Fuggerau

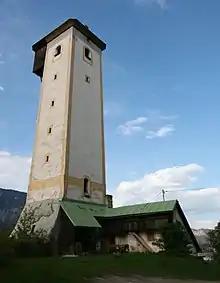
The Schrotturm Gailitz at the Fuggerau

Brass was only hammered at the complex under 1530 and from 1547 onwards the family began to retreat from the Hungarian mining industry and to concentrate on domestically-mined ores, which left the Fuggerau with less and less importance. The brothers Marx and Hans Fugger sold the Fuggerau, all its properties and rights and even its equipment and furniture back to the Abbey in 1570 for 2500 guilders during the abbacy of Petrus von Arnoldstein. The buildings fell into ruin and the local population forgot the name 'Fuggerau' - in 1688 the ruins are shown in a view by Valvasor. The Schrotturm Gailitz was built on the ruins in 1814, before being replaced by another tower of the same name in 1830, which operated until 1974 and still survives today.